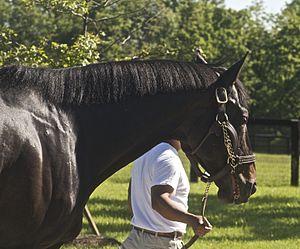
La crinière est, chez un animal, un ensemble de poils plus longs que sur le reste du corps et qui poussent le long du cou ou de l'encolure, généralement depuis le haut du front jusqu'au garrot. Les animaux à crinière les plus connus sont le cheval, qui est domestique, et le lion. Une grande variété d'animaux portent une crinière, dont le gnou, la hyène, le zèbre, l'otarie à crinière, l'âne, la girafe, le bison, ou encore le loup à crinière.